Steve Johnston

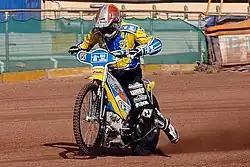
Steve Johnston riding for Oxford

Oxford Cheetahs recruited him the following season to ride at Oxford Stadium for the 1998 Elite League speedway season and he would spend five consecutive seasons with them including helping them win the Elite League championship.